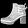
Label: Ankle boot